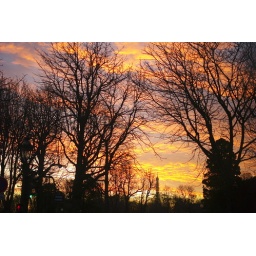
Eifel tower in a field of fire